Elite theory

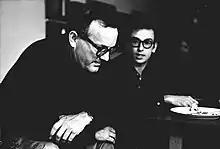
C. Wright Mills (left) and his assistant, Saul Landau (right)

The sociologist C. Wright Mills published his book "The Power Elite" in 1956, in which he claims to present a new sociological perspective on systems of power in the United States. He identifies a triumvirate of power groups—political, economic and military—which form a distinguishable, although not unified, power-wielding body in the United States.